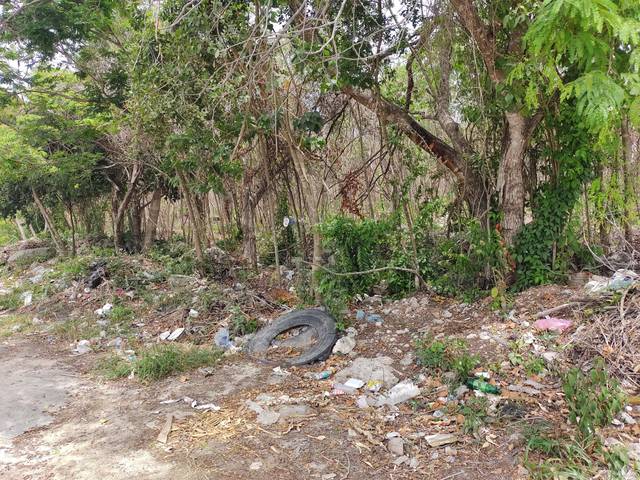
Region: Mexico
Coordinates: 20.207, -87.477